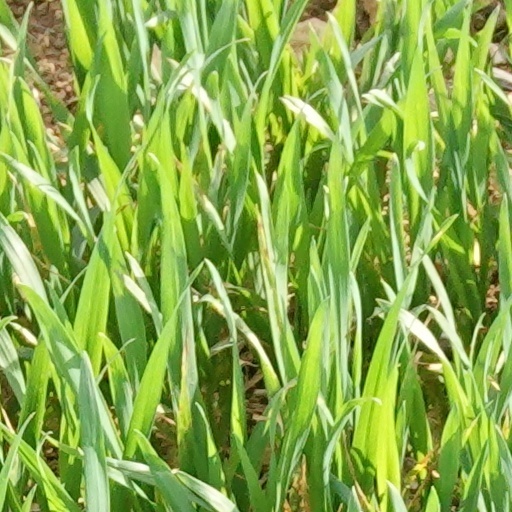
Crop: wheat